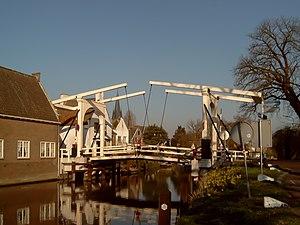
Breukelen est une ville et une ancienne commune des Pays-Bas, dans la province d'Utrecht. Sa population est de 14 464 habitants.